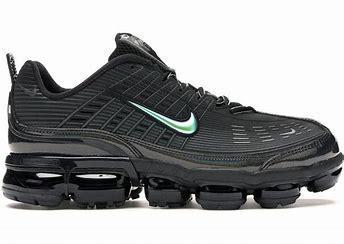
Brand: Nike
Model: Air Vapormax 360